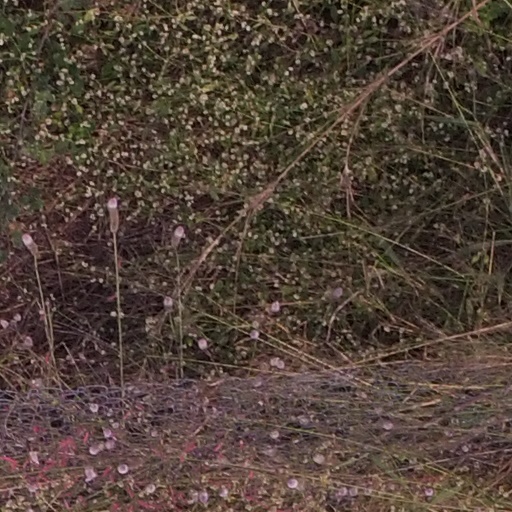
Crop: maize; corn